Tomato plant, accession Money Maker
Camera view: tilt-top (135 deg); turntable rotation: 330 degrees
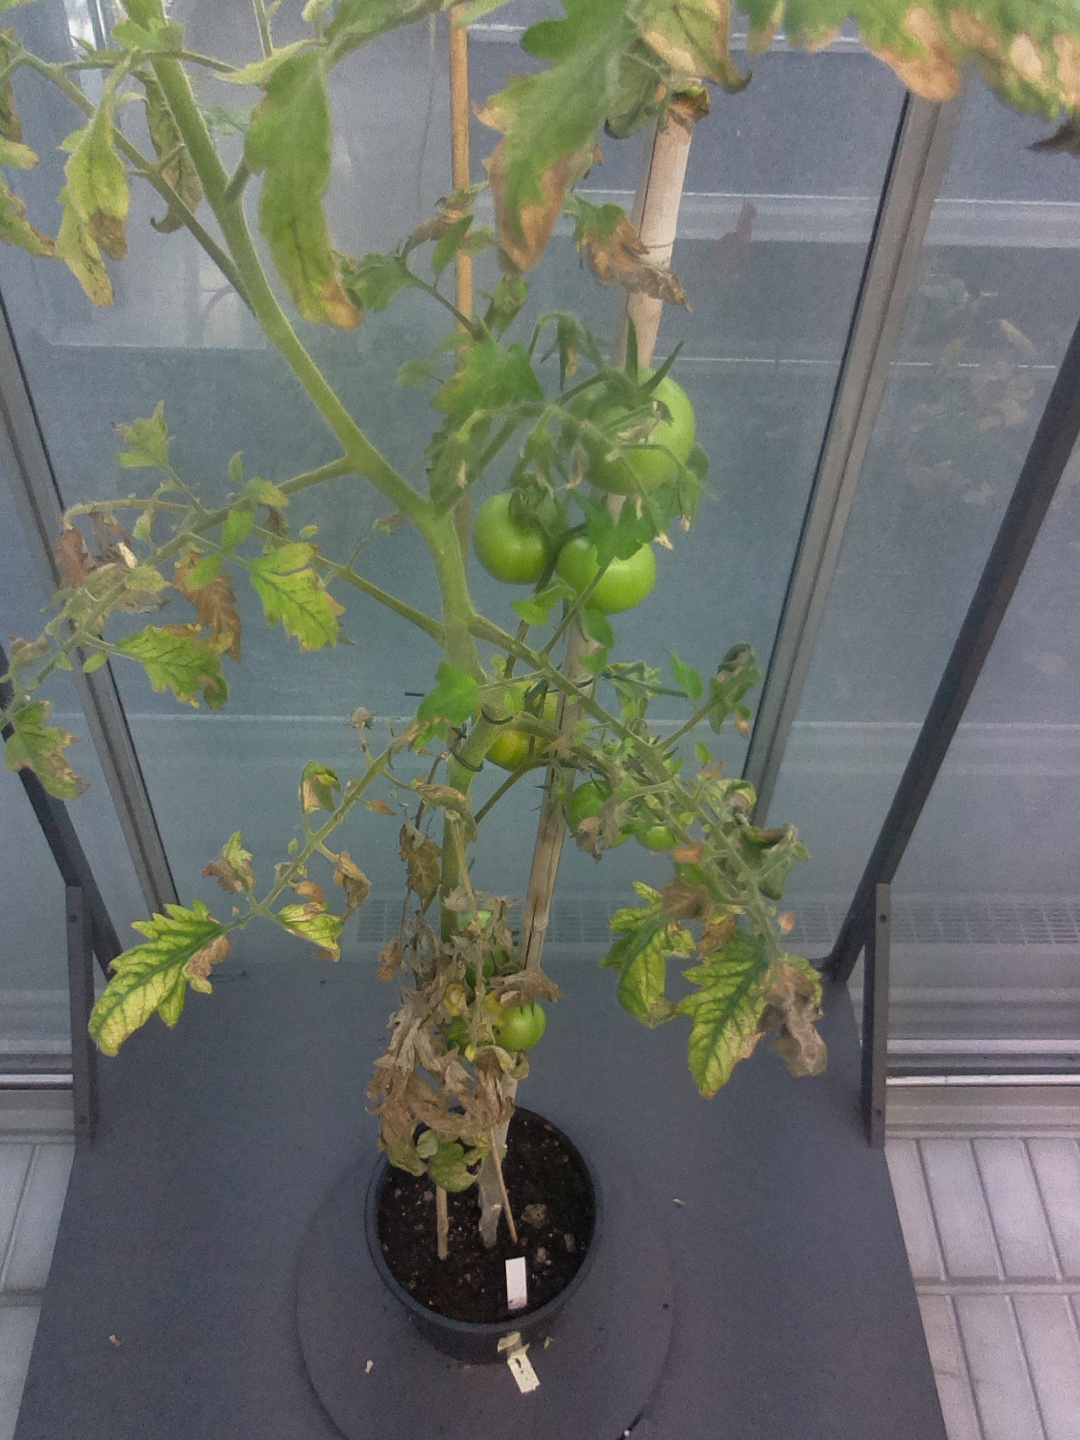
BBCH growth stage 79: 90% -100% of final fruit size